The Odyssey (2016 film)

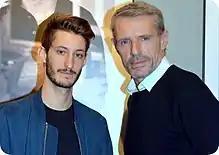
Lead actors Pierre Niney and Lambert Wilson at a premiere in October 2016.

In France, the film was released on 12 October 2016 by Wild Bunch.